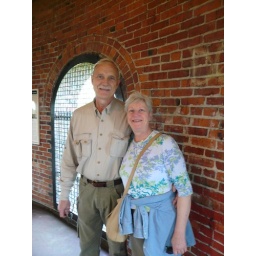
in the volunteer park water tower